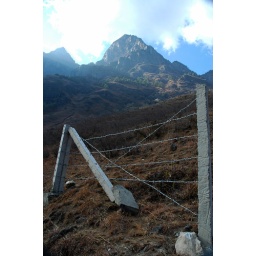
A concrete and barbed wire fence keeps animals from roaming in dangerous places on a mountain in northeast Yunnan, China.